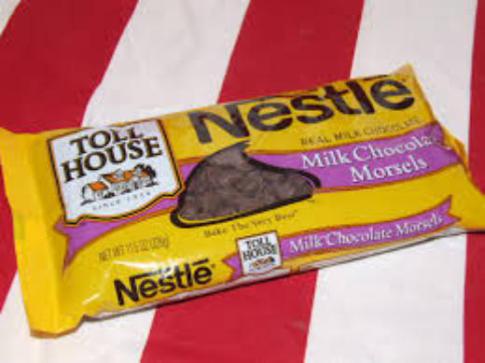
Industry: Food